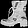
Label: Ankle boot